Ivonete Dantas

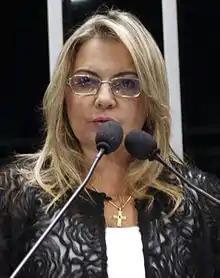
Dantas in April 2011

Ivonete Dantas Silva (born 16 August 1959) is a Brazilian politician and businesswoman. The current assemblywomen for her hometown of Caicó, she served as the town's secretary of public assistance, as a state representative, and as a member of the federal senate of Brazil from 2011 to 2015.